Summer Lovers

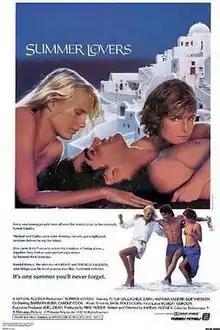
Theatrical release poster

Summer Lovers is a 1982 American romantic comedy-drama film written and directed by Randal Kleiser and starring Peter Gallagher, Daryl Hannah, and Valerie Quennessen. It was filmed on location on the island of Santorini, Greece. The original music score is composed by Basil Poledouris. "Summer Lovers" features the songs "Hard to Say I'm Sorry", a number-one single for Chicago, and "I'm So Excited" by the Pointer Sisters.